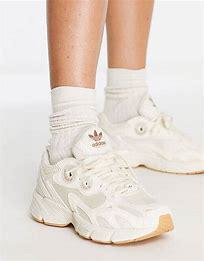
Brand: Adidas
Model: Astir